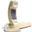
Label: telephone